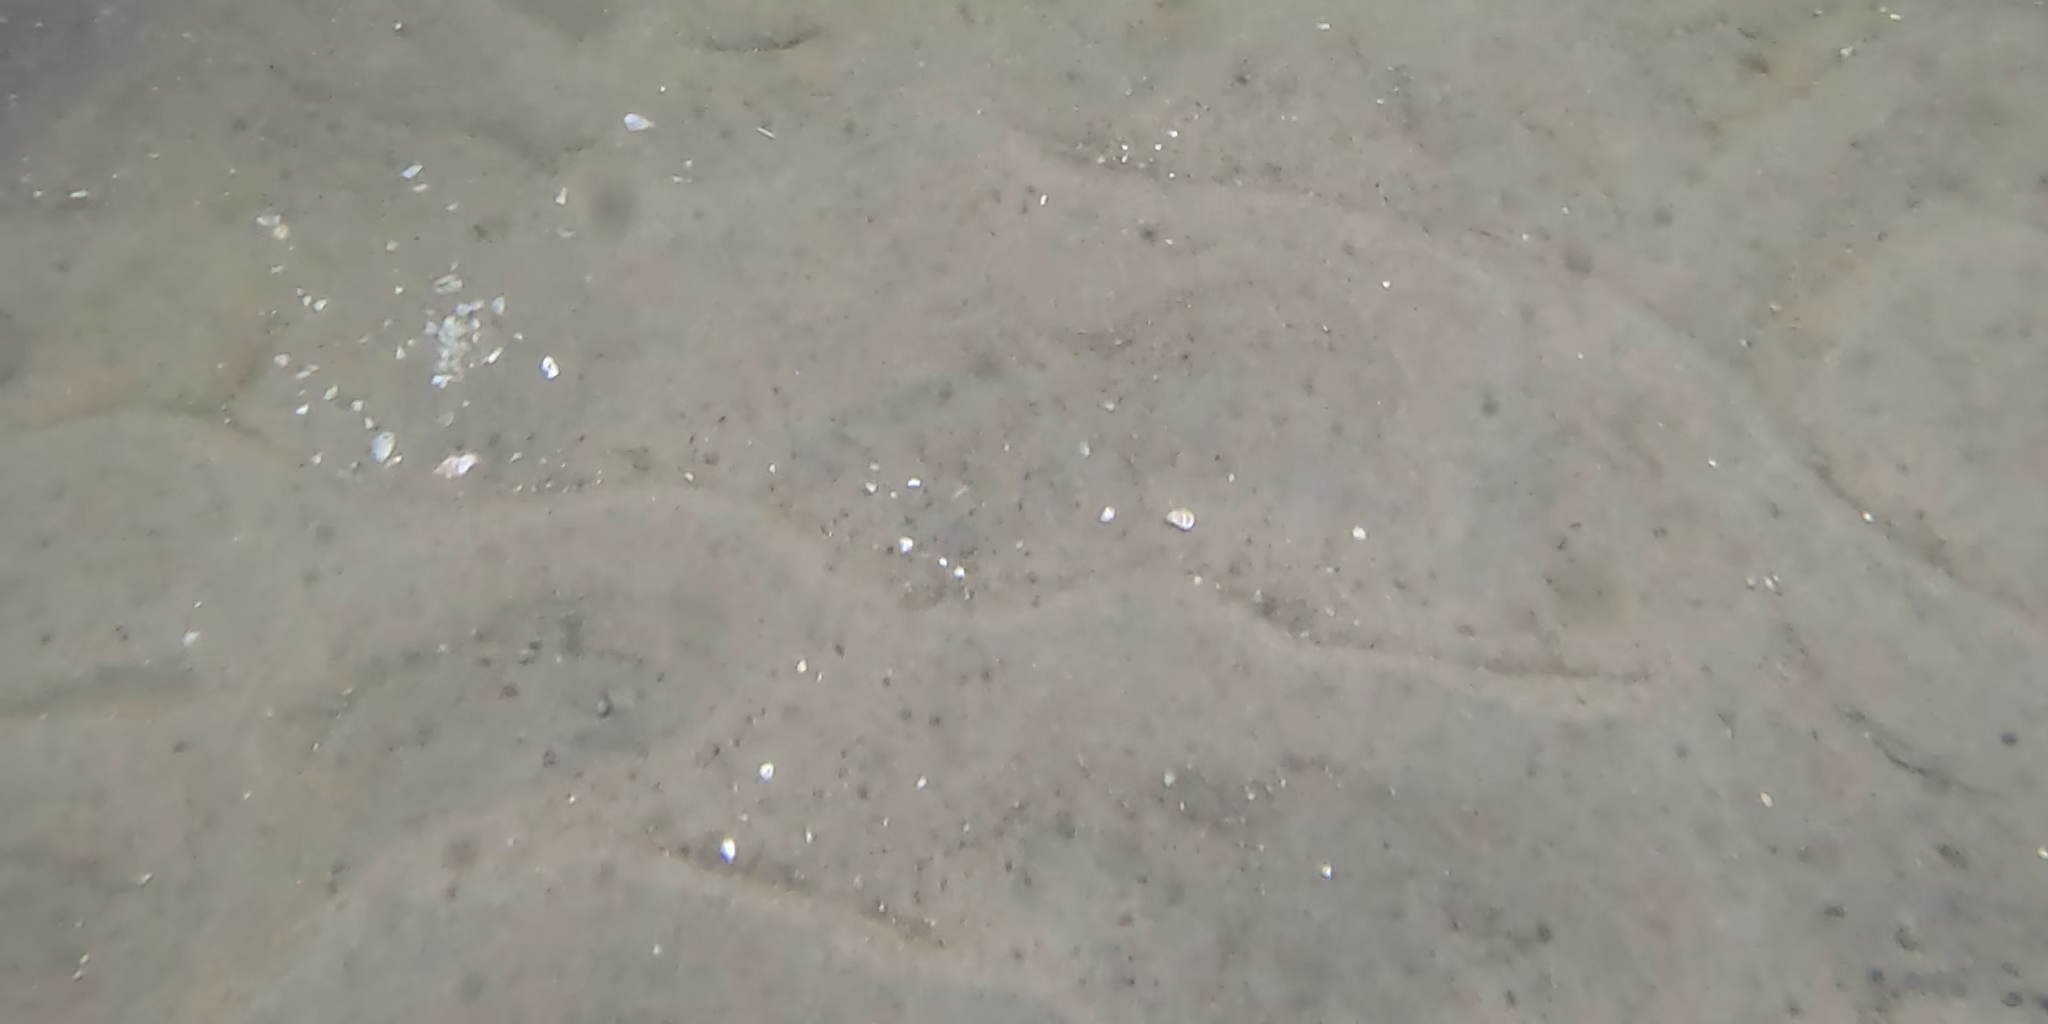
Seabed habitat: sand